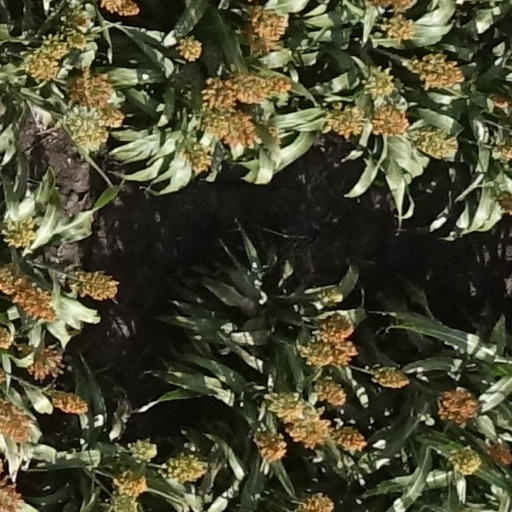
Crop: sorghum